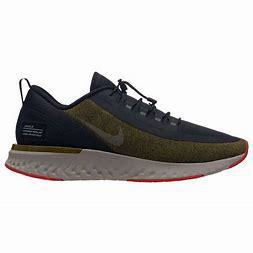
Brand: Nike
Model: Odyssey React